Alexander Kelly

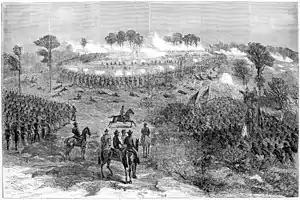
Battle of Chaffin's Farm, Virginia, September 29, 1864 ("Harper's Weekly").

In August 1863, when his older brother, Joseph, was drafted for military service, Alexander Kelly enlisted instead. After choosing to serve as his brother's substitute, he mustered in with his regiment at Camp William Penn in Philadelphia's Chelton Hills neighborhood. Stationed initially with the 6th USCT Fortress Monroe and Yorktown, Virginia, he participated with his regiment and other Union troops in the capture of Confederate earthenworks near Petersburg on June 15, 1864. Two months later, they were involved in fortification duties at Dutch Gap on the James River under heavy enemy artillery fire. Kelly then went on to earn the rank of First Sergeant in Company F of the 6th U.S. Colored Infantry Regiment. On September 29, 1864, as his unit was engaged in the Battle of Chaffin's Farm, Virginia, he prevented the national colors from falling into enemy hands as his regiment was storming an abatis of a Confederate States Army regiment from Texas, and also then "rallied the [6th USCT] men at a time of confusion and a place of great danger" — actions which resulted in his being awarded the U.S. Medal of Honor on April 6, 1865.